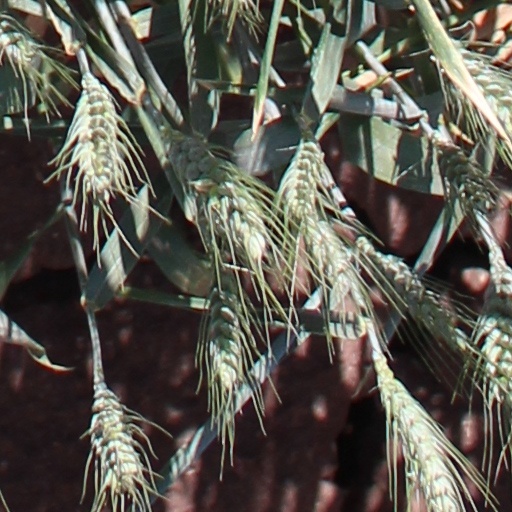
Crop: wheat